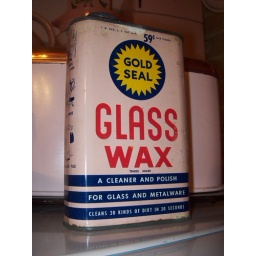
glass wax in a pink can